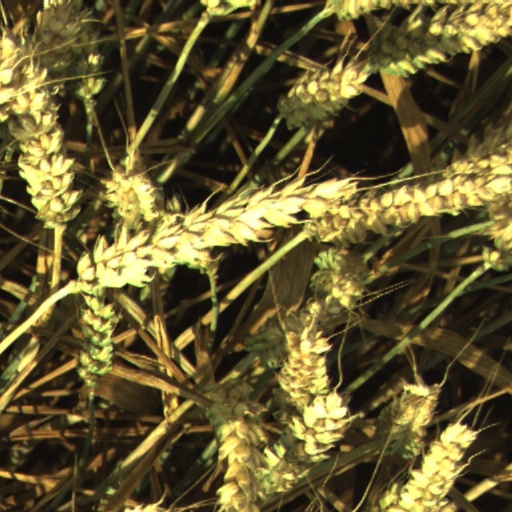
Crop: wheat